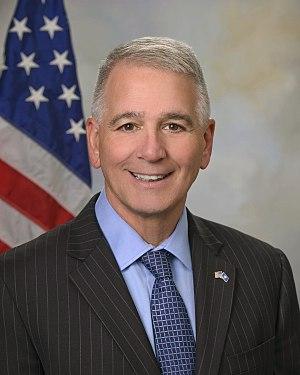
Ralph Lee Abraham, Jr., né le 16 septembre 1954 à Monroe, est un homme politique américain, élu républicain du Louisiane à la Chambre des représentants des États-Unis depuis 2015.
Depuis 2013, l'État de Louisiane dispose de six représentants à la Chambre des représentants des États-Unis.